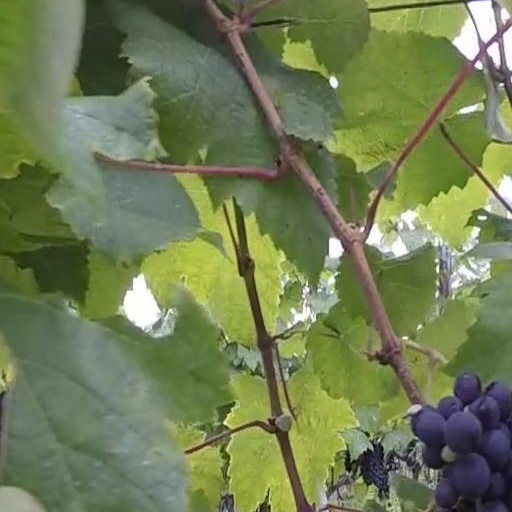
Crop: grape